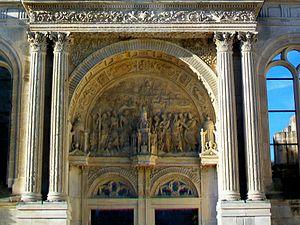
Tympan du portail Renaissance nord.
L'église Saint-Christophe est une église catholique paroissiale située à Cergy, en France. Son extraordinaire portail Renaissance tourné vers le village et son clocher roman qui est l'un des plus anciens du département à compter deux étages attirent les regards, mais le reste des élévations est de faible intérêt. Franchissant le portail, l'on pénètre dans un genre de vestibule à ciel ouvert, qui offre la vue sur des vestiges architecturaux et des arrachements de maçonnerie, et donne l'image d'une église partiellement ruinée. Ce n'est pas tout à fait le cas, car les travaux entrepris à la Renaissance n'ont jamais été achevés, mais l'ancienne nef romane des années 1130 / 1140 a effectivement été démolie en 1904. Elle était vétuste, et sa suppression a facilité les travaux de consolidation du clocher en 1905. La façade occidentale actuelle et les murs clôturant le bas-côté sud Renaissance datent de cette époque. De l'intérieur, l'église se présente comme un espace carré de trois travées de long et de trois travées de large, pratiquement homogène à l'exception de la base du clocher qui reste romane.